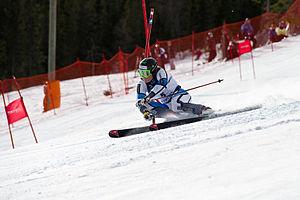
Aleksander Aamodt Kilde, né le 21 septembre 1992 à Bærum, est un skieur alpin norvégien. Il remporte le classement de la Coupe du monde de super-G en 2016 en devenant le plus jeune skieur à l'avoir remporté. Sa régularité lors de la saison 2019-2020, fait de lui le successeur de Marcel Hirscher au classement général de la Coupe du monde, bien qu'il ne compte qu'une victoire, remportant le trophée au terme d'une saison tronquée par l'épidémie de Coronavirus Covid-19.